John Komnenos Molyvdos

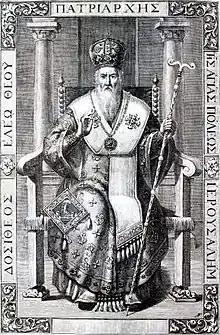
Patriarch Dositheos II of Jerusalem

Following his graduation, John was appointed a notary to the Patriarchate of Constantinople, but soon left the city for Iași, capital of Moldavia, where in October 1683 he published his first work, a collected edition of the works of Symeon of Thessalonica, together with Markos Eugenikos' treatise "Exposition of the Church's Daily Prayer". It was dedicated to the Prince of Moldavia, George Ducas, who along with Patriarch Dositheos II of Jerusalem had sponsored the establishment of a Greek printing press in the Cetățuia Monastery in the previous year. John had probably been recruited to staff the new enterprise. At the same time, he served as tutor to George Ducas' son Constantine, alongside the Phanariote scholars Azarias Kigalas and Skarlatos Spandonis. Moldavia entered a period of instability after 1683 with the fall of Ducas and a Tartar raid; the printing press seems to have suspended its operation until 1694, with the exception of a brief period in 1685 after the appointment of Constantin Cantemir to the voivodeship. John's activity during this period is unclear, but from a couple of letters to Neophytus of Adrianople it emerges that at least during the first year of Cantemir's rule he was at Iași, working as tutor to the new voivode's son Dimitrie Cantemir.